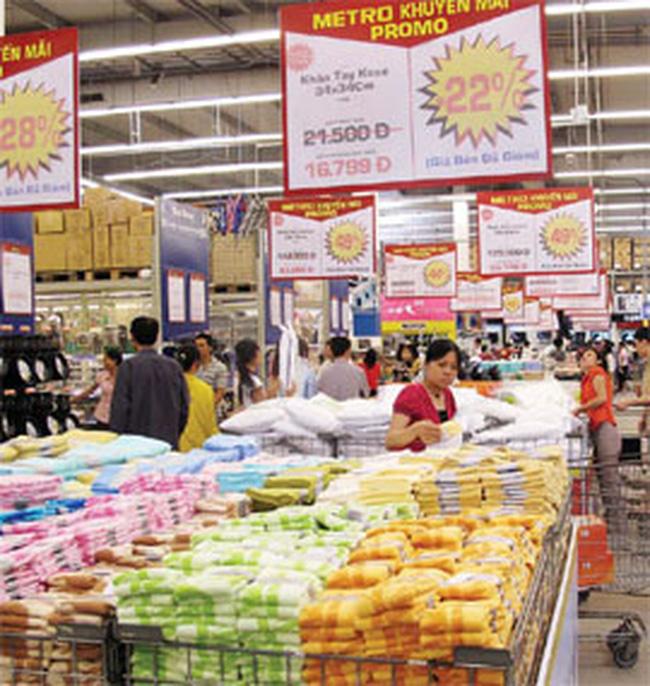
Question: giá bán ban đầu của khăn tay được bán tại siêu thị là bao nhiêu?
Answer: giá bán ban đầu của khăn tay là 21 500 đồng